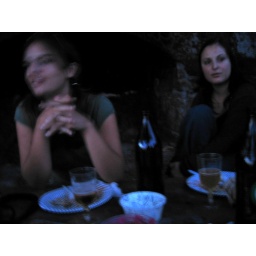
picnic-ing with beer in plastic wine glasses